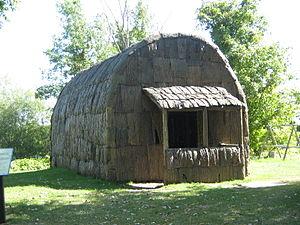
Reconstitution d'une maison longue sur l'île Grosbois, dans le parc national des Îles-de-Boucherville
Le parc national du Mont-Saint-Bruno est un petit parc national du Québec situé à Saint-Bruno-de-Montarville, à 15 km à l'est de Montréal. Le parc, d'une superficie de 8,8 km², comprend notamment le mont Saint-Bruno, l'une des collines Montérégiennes, culminant à 218 mètres. Malgré sa petite taille, la montagne est reconnue pour sa grande richesse faunique et floristique. Elle est située au cœur de l'ancienne seigneurie de Montarville, où la série de lacs a permis la construction et l'exploitation de nombreux moulins à eau. Le bâtiment de l'un d'eux, le Vieux-Moulin, existe toujours.
L'habitat traditionnel des Nord-Amérindiens était diversifié en fonction des populations concernées et de leur adaptation aux conditions géoclimatiques. Le style de vie avait bien sûr une grande influence sur le type d'habitat.
Une maison longue amérindienne est une habitation traditionnelle des peuples des Premières Nations d'Amérique du Nord.